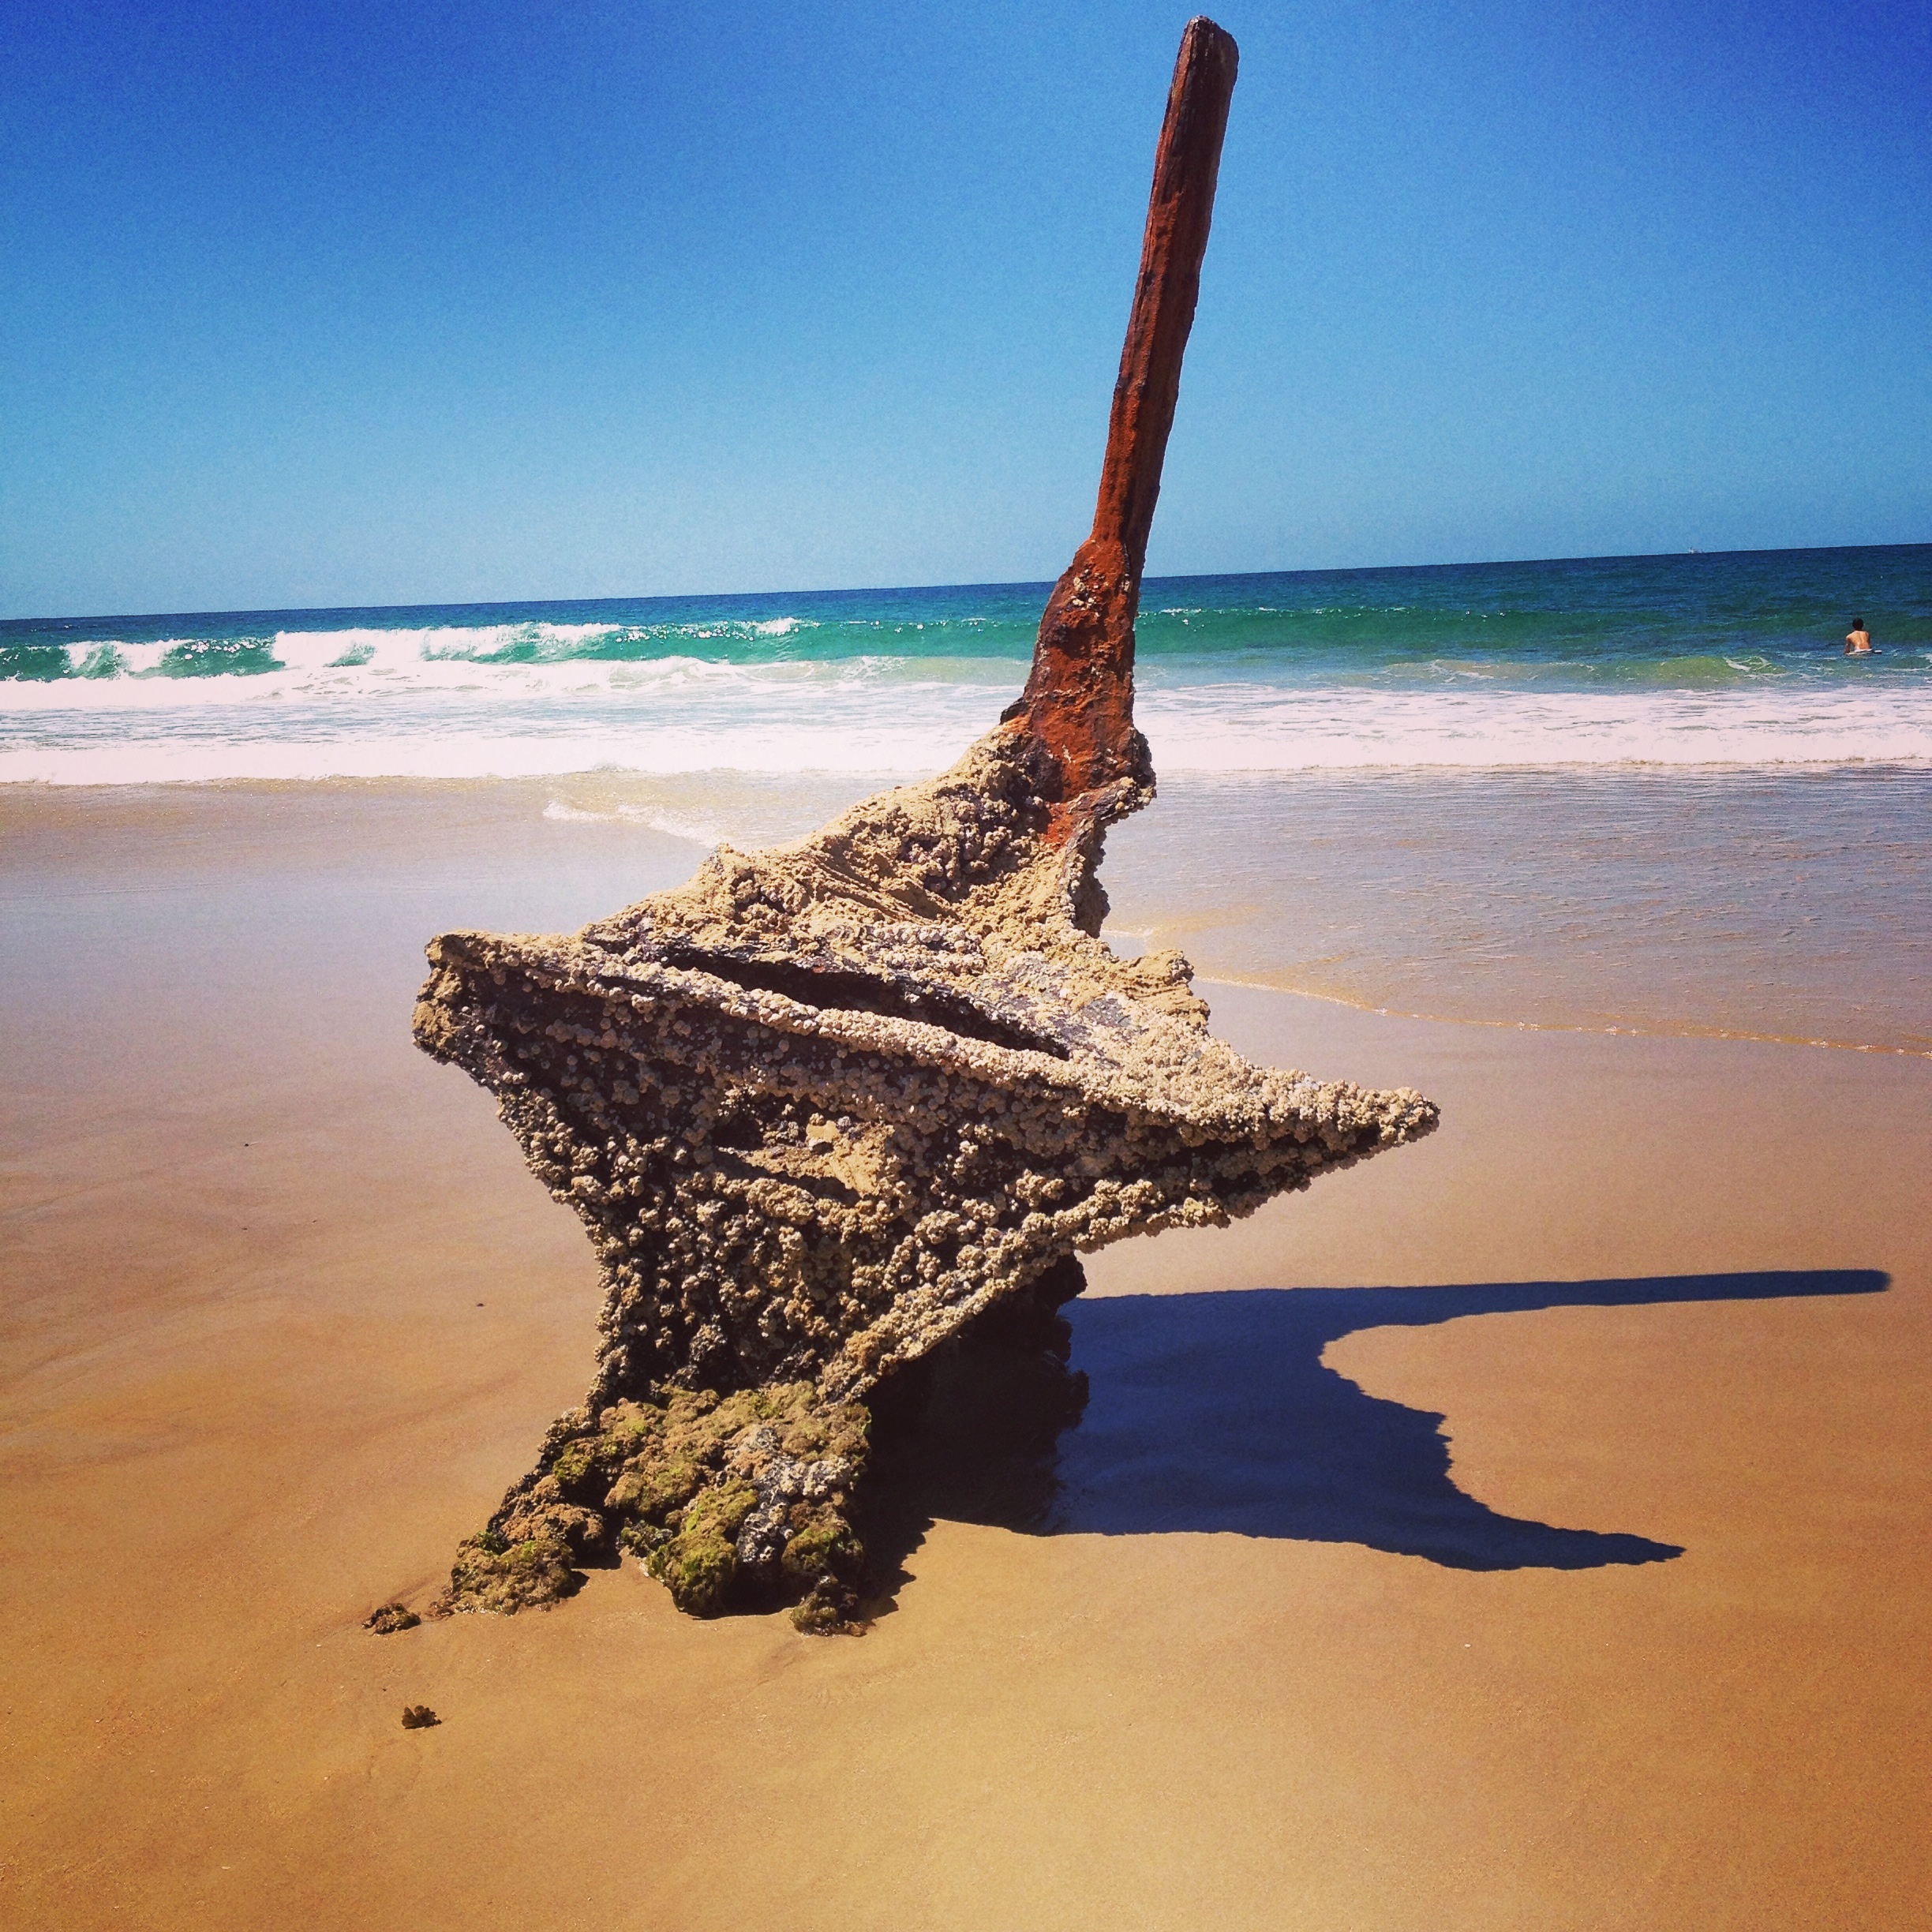
beach, sea, coast, sand, rock, ocean, horizon, wood, shore, wave, vacation, reflection, bay, island, material, body of water, australia, queensland, cape, islet, dicky, dicky beach